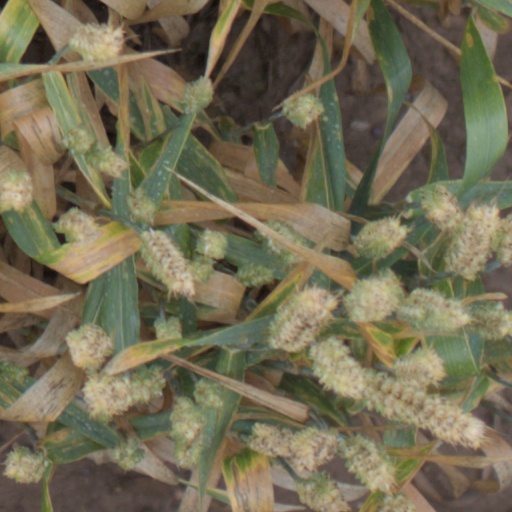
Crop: wheat